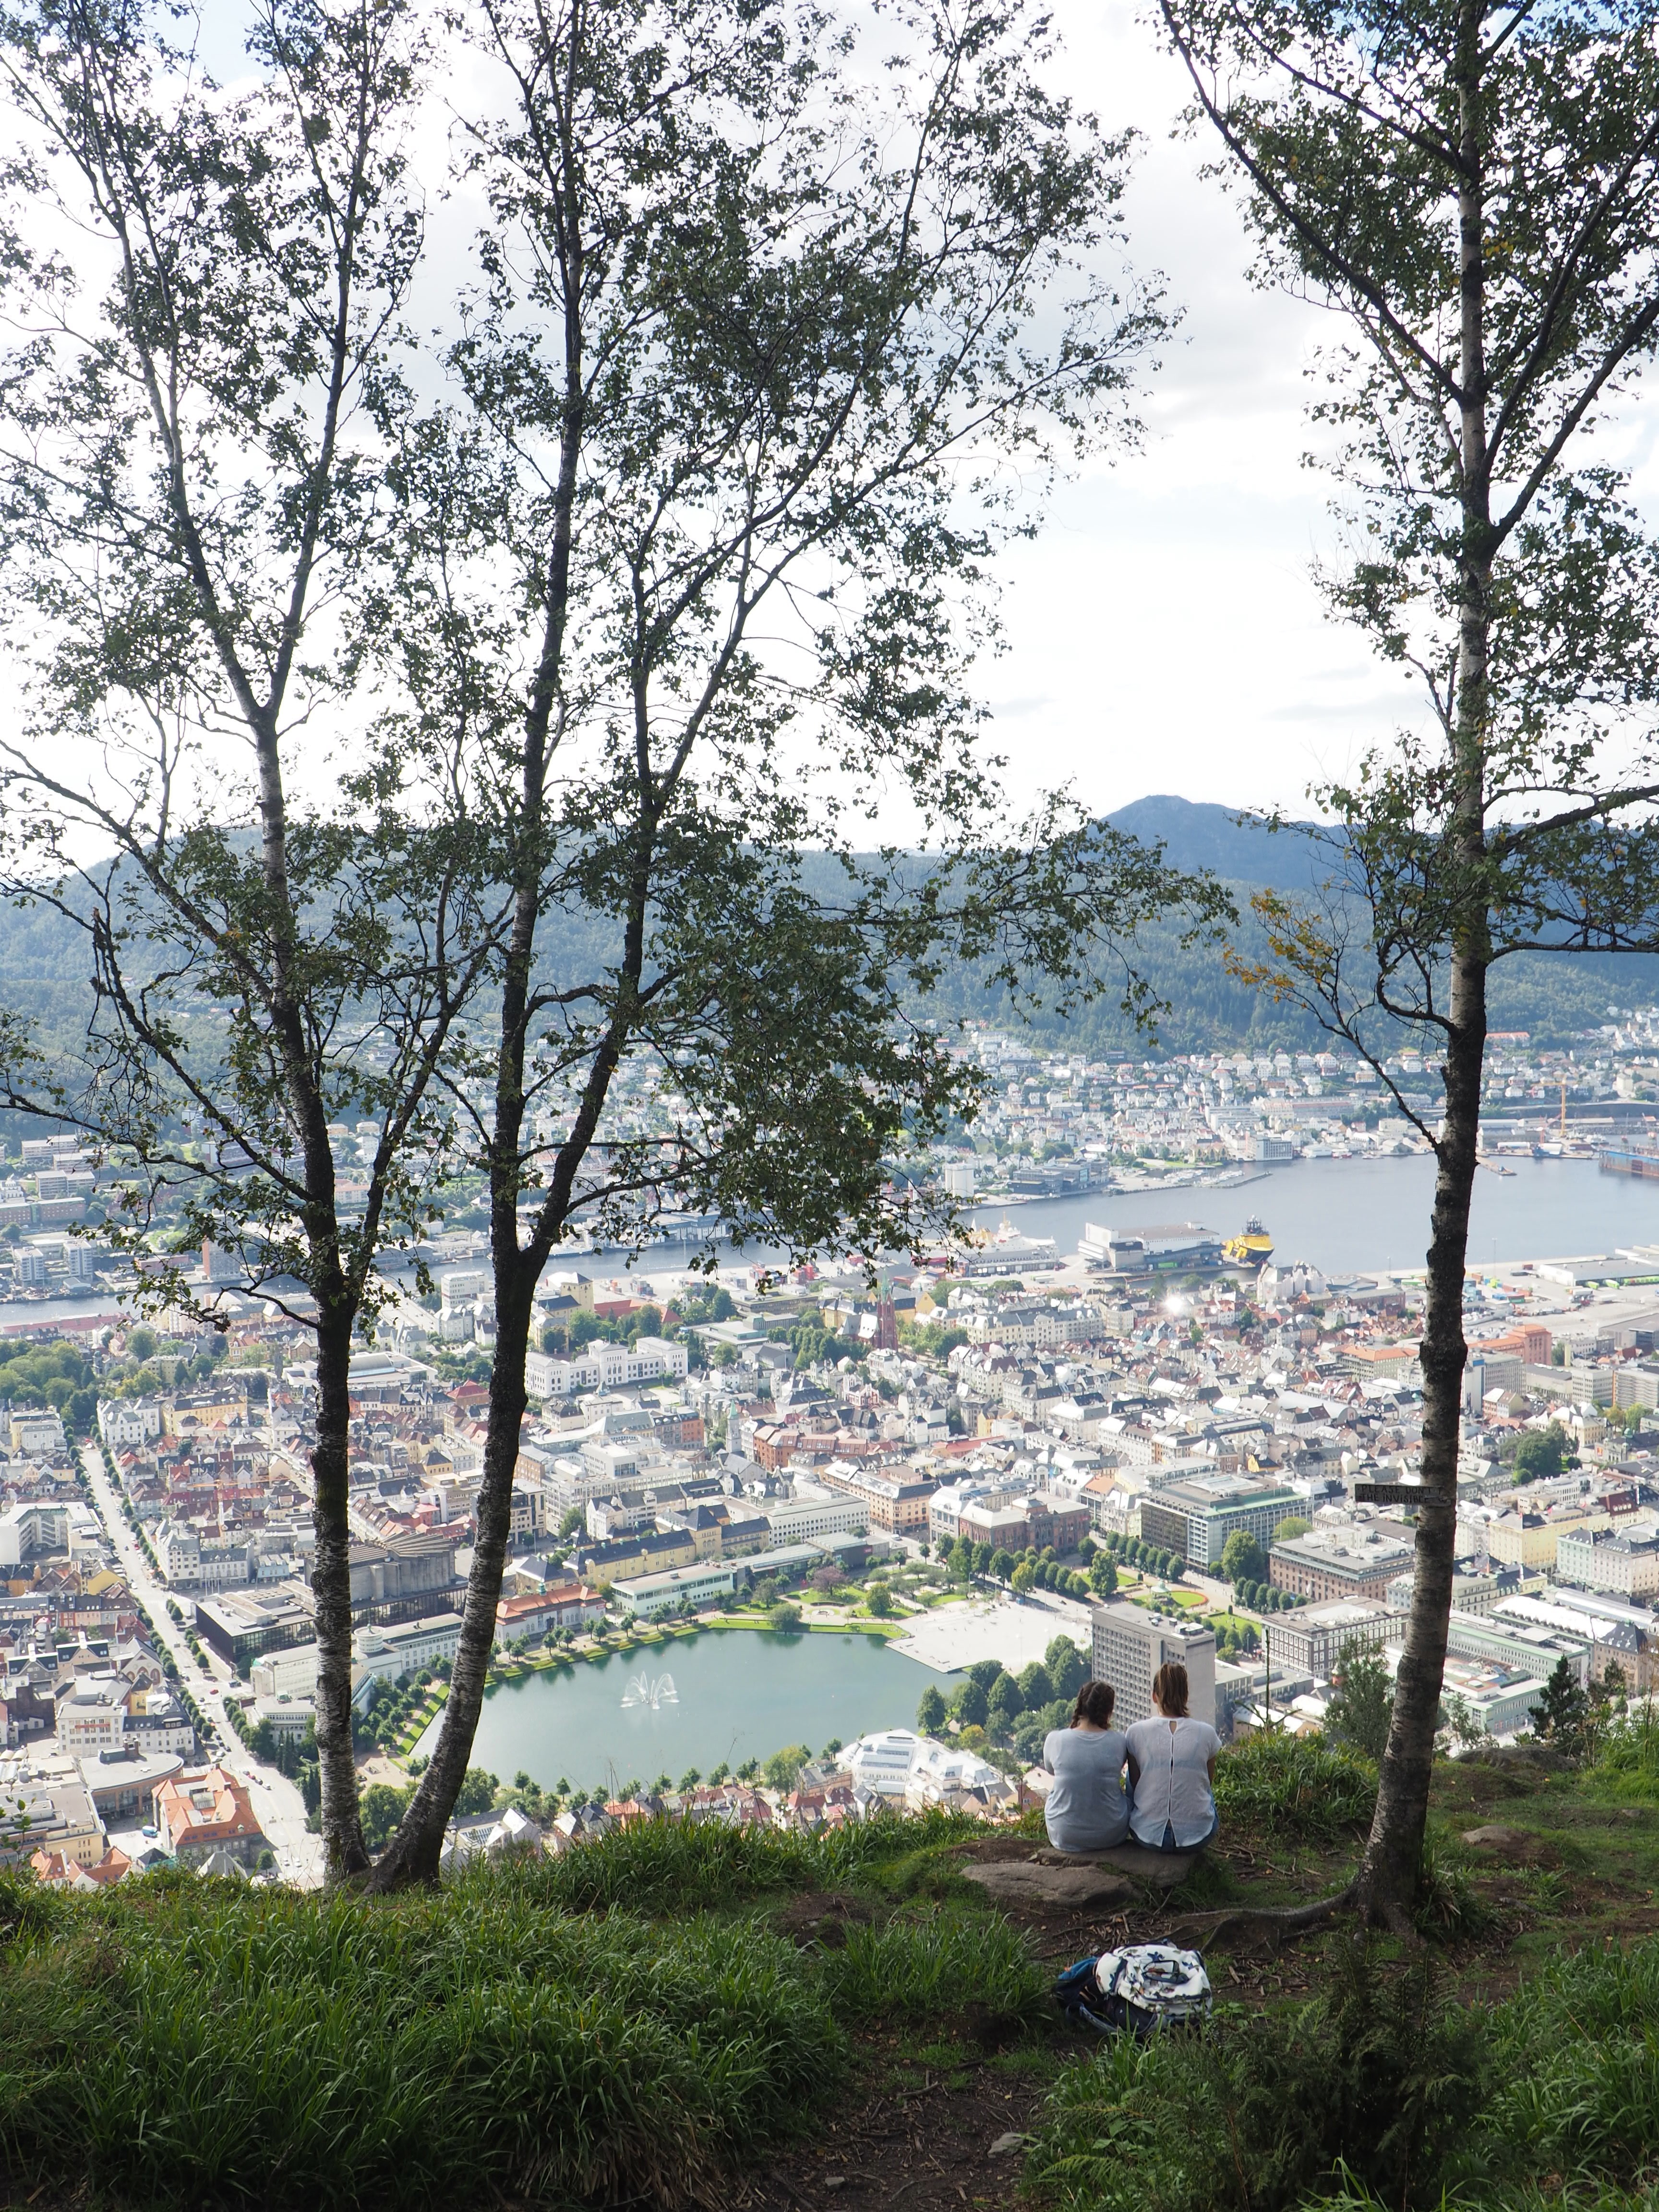
tree, wilderness, plant, flower, flora, woodland, ecosystem, woody plant